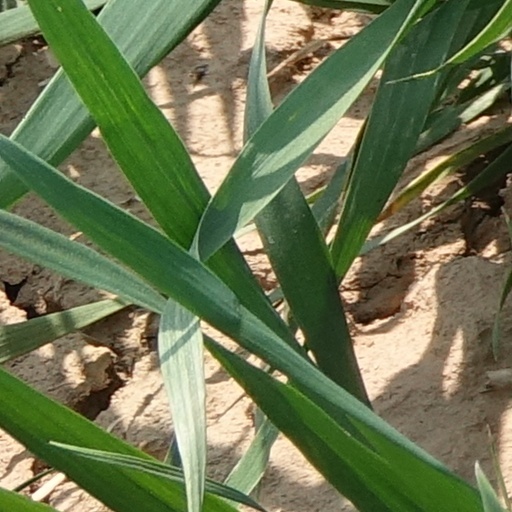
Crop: wheat